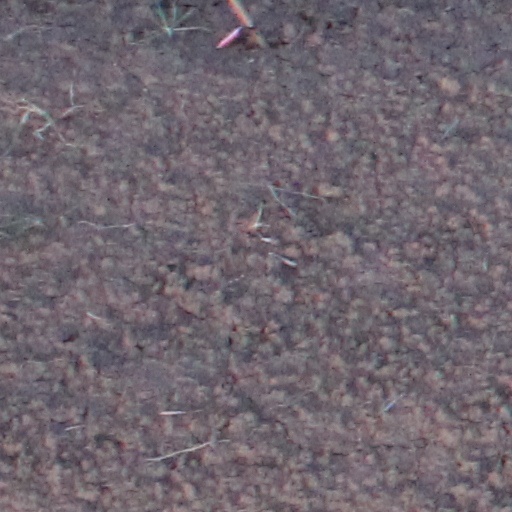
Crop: wheat